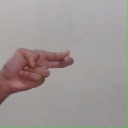
अक्षर: ह